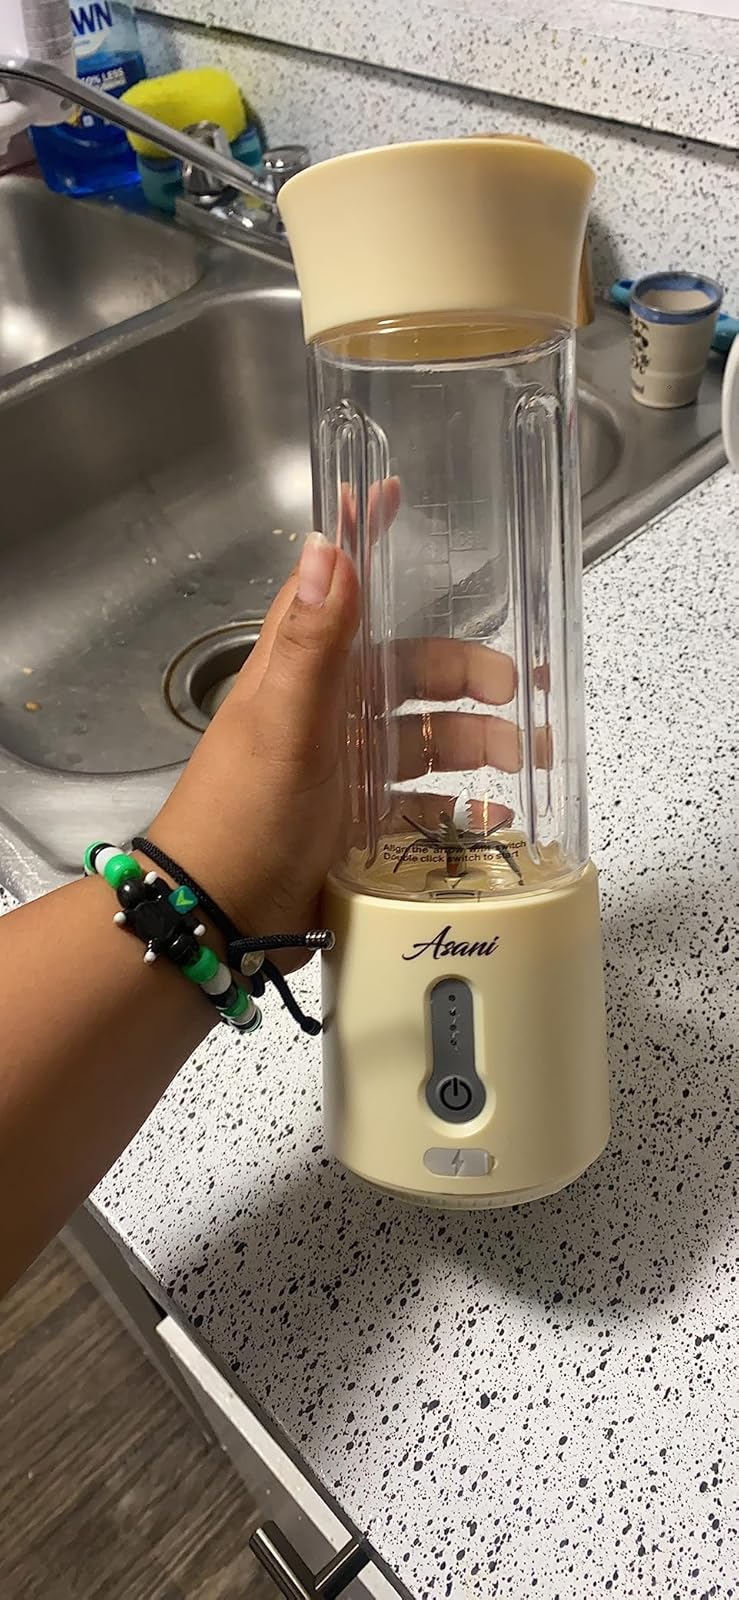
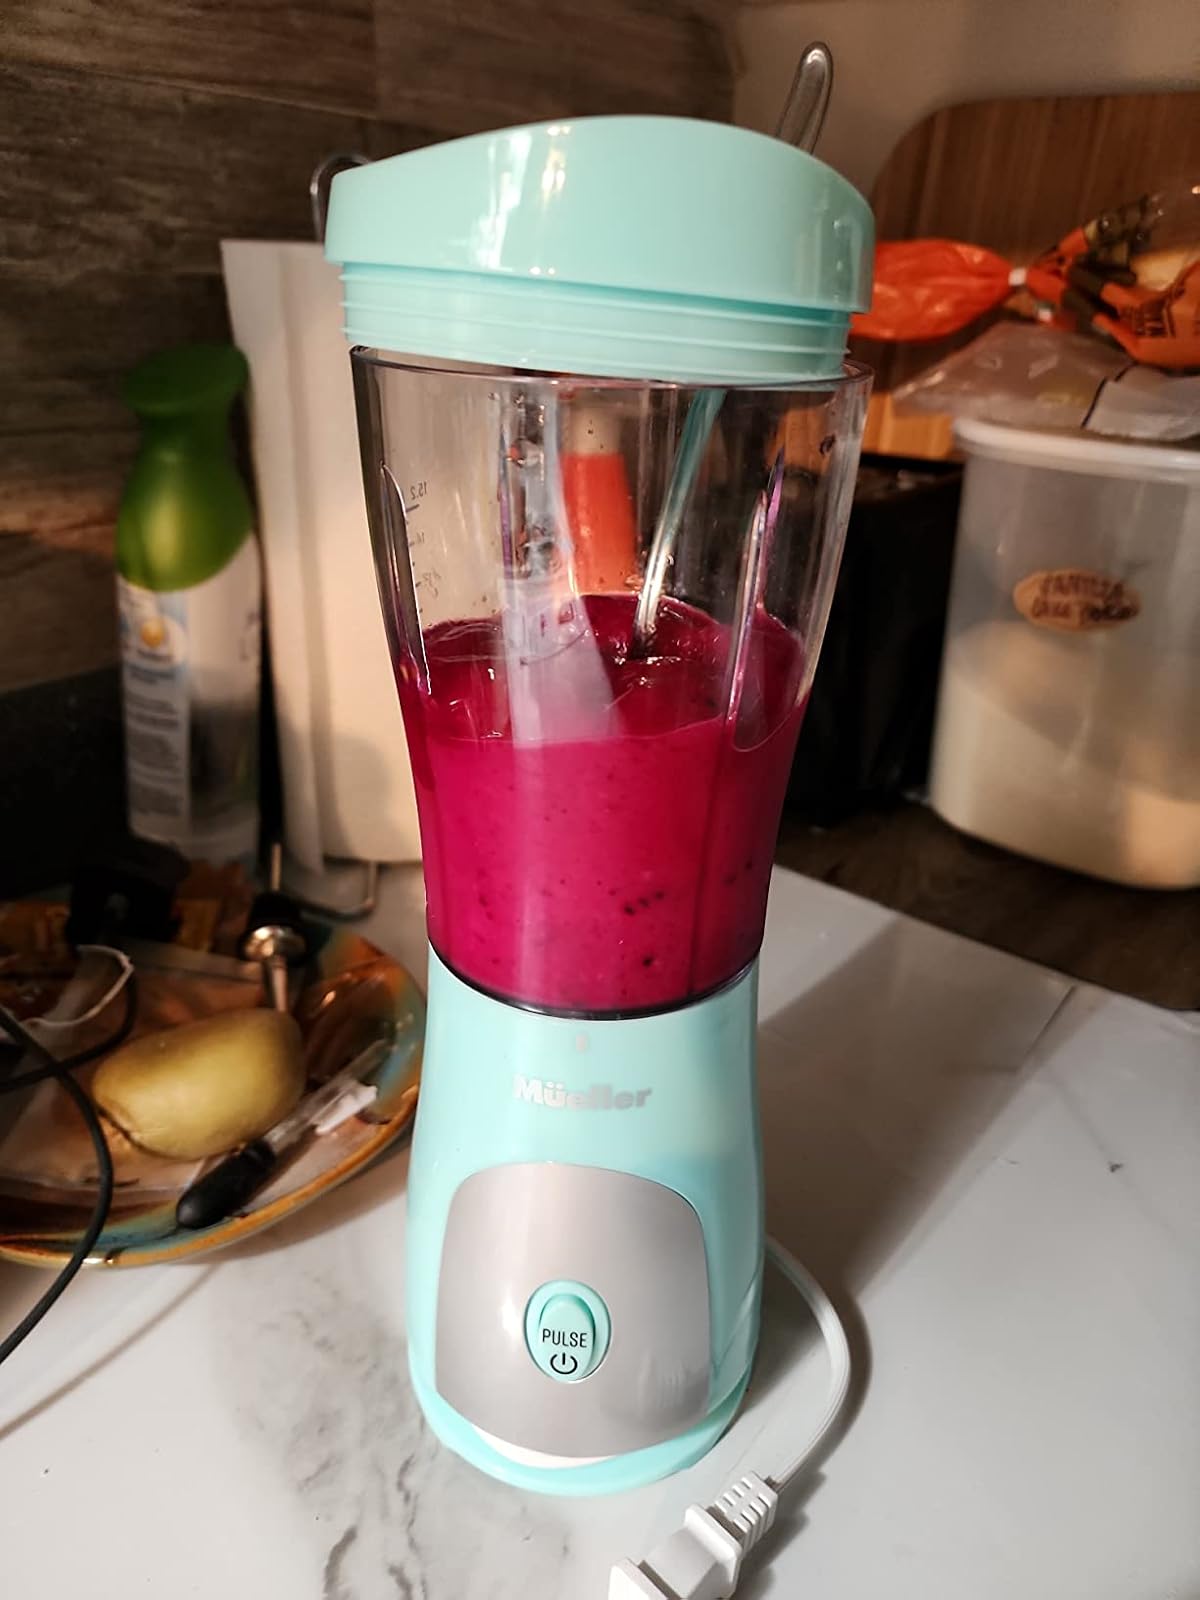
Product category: items_blender
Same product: no